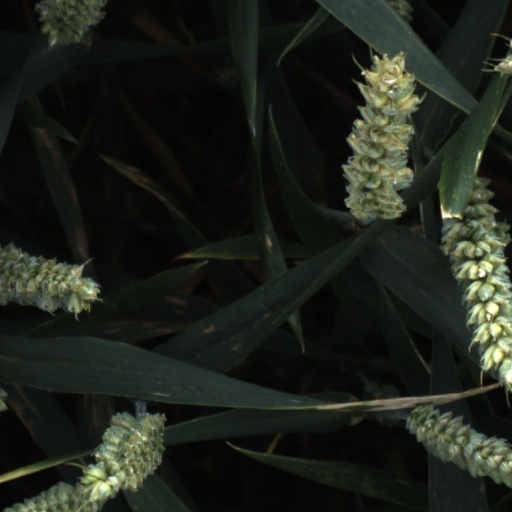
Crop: wheat